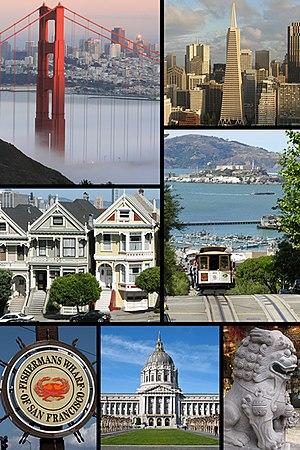
Les ""Dames peintes"", Alamo Square, San Francisco, Californie, États-Unis